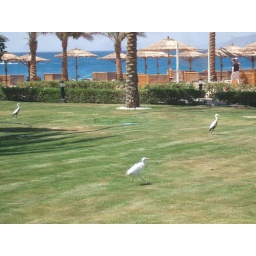
Hilton Dahab burnt grass near the beach